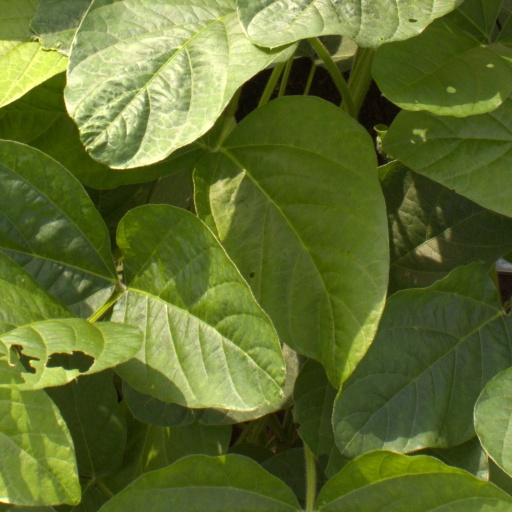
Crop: soybean